Johann Philip Lemke

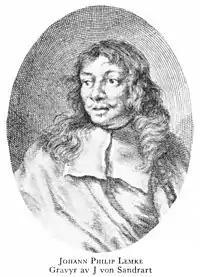
Johann Philip Lemke engraving by Joachim von Sandrart (before 1688)

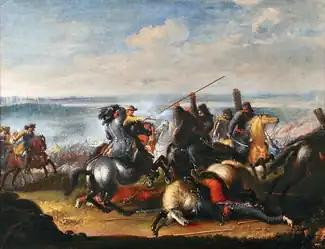
King Karl X in a skirmish with Polish Tatars at the Battle of Warsaw

Johann Philip Lemke, also given as Lembke or Lemcke (19 May 1631, Nuremberg – 3 April 1711, Stockholm) was a German-Swedish graphic artist, etcher and battle painter.